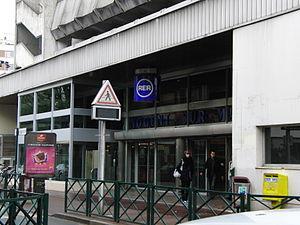
La gare de Nogent sur Marne en avril 2009
La gare de Nogent-sur-Marne est une gare ferroviaire française de la ligne de Paris-Bastille à Marles-en-Brie, située dans la commune de Nogent-sur-Marne, en région Île-de-France.